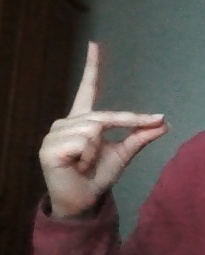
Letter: ta